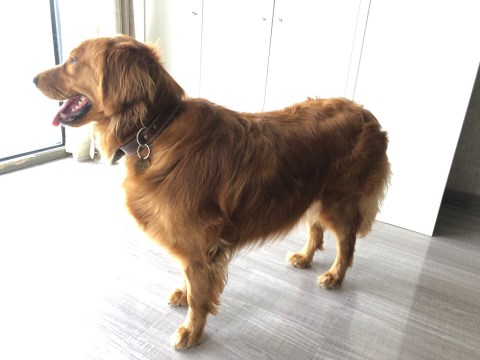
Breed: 5355-n000126-golden_retriever